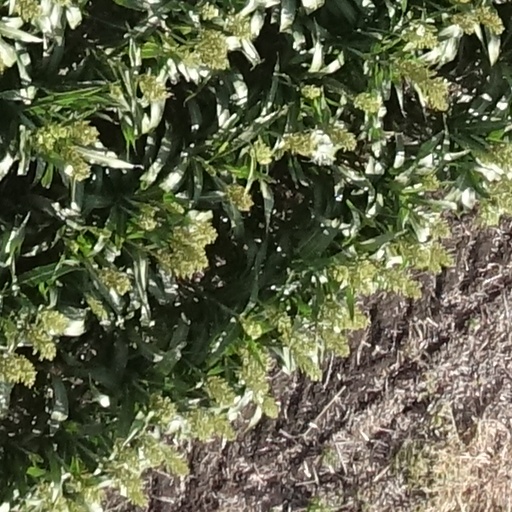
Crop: sorghum